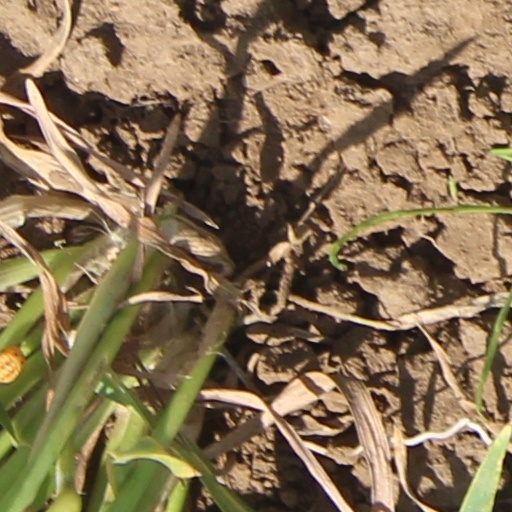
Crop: wheat